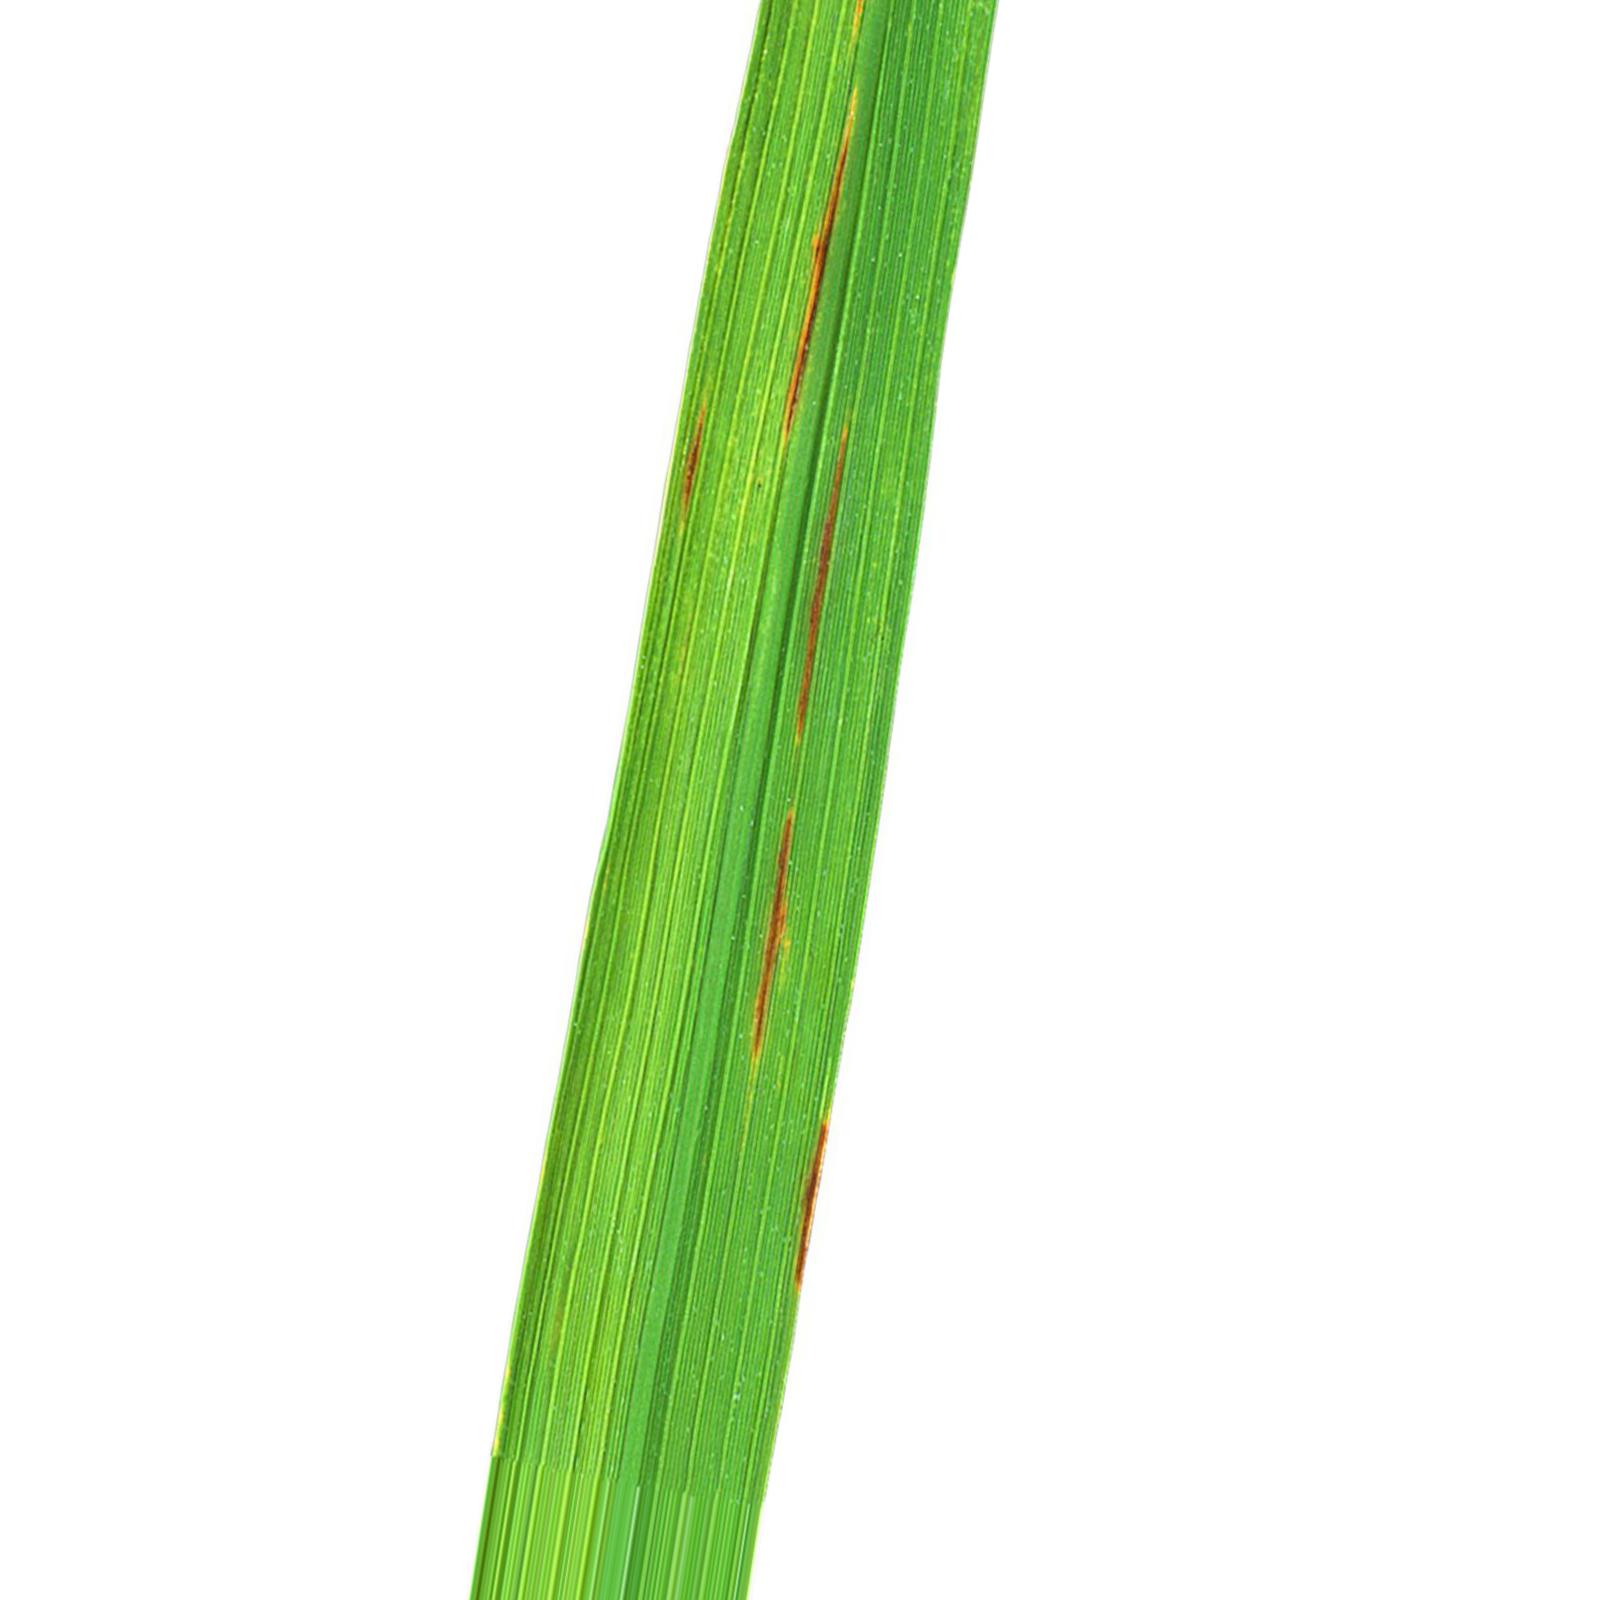
Nhãn: Bệnh Gạch Nâu ( Narrow Brown Spot )